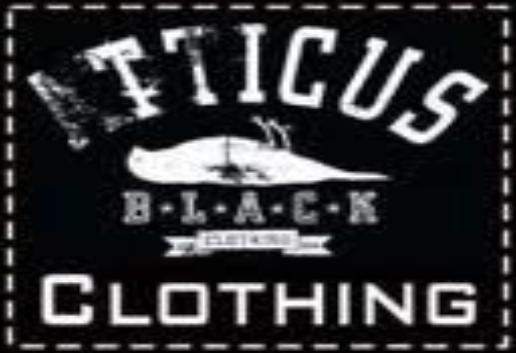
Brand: Atticus
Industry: Clothes